Pleiku campaign

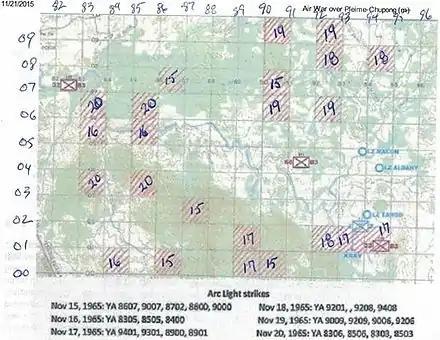
B-52 strike on NVA troop positions, November 15–20

On November 14, an ARVN intelligence source by intercept of radio communication indicated that before dawn, some assault elements of the NVA B3 Field Front started moving out of their assembly areas to attack the Pleime camp.